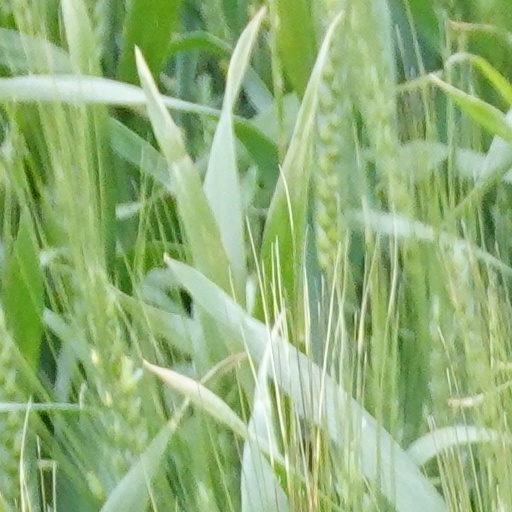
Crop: wheat